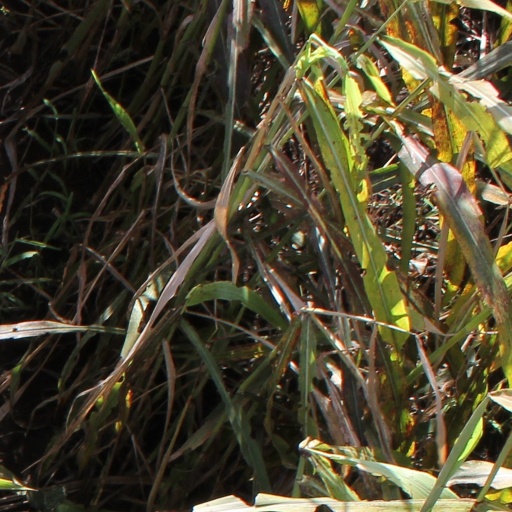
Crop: sorghum